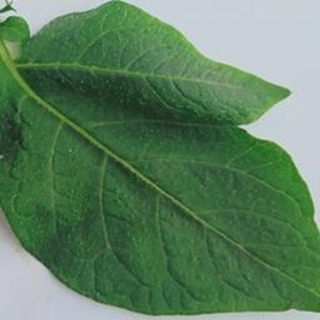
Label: healthy_potato